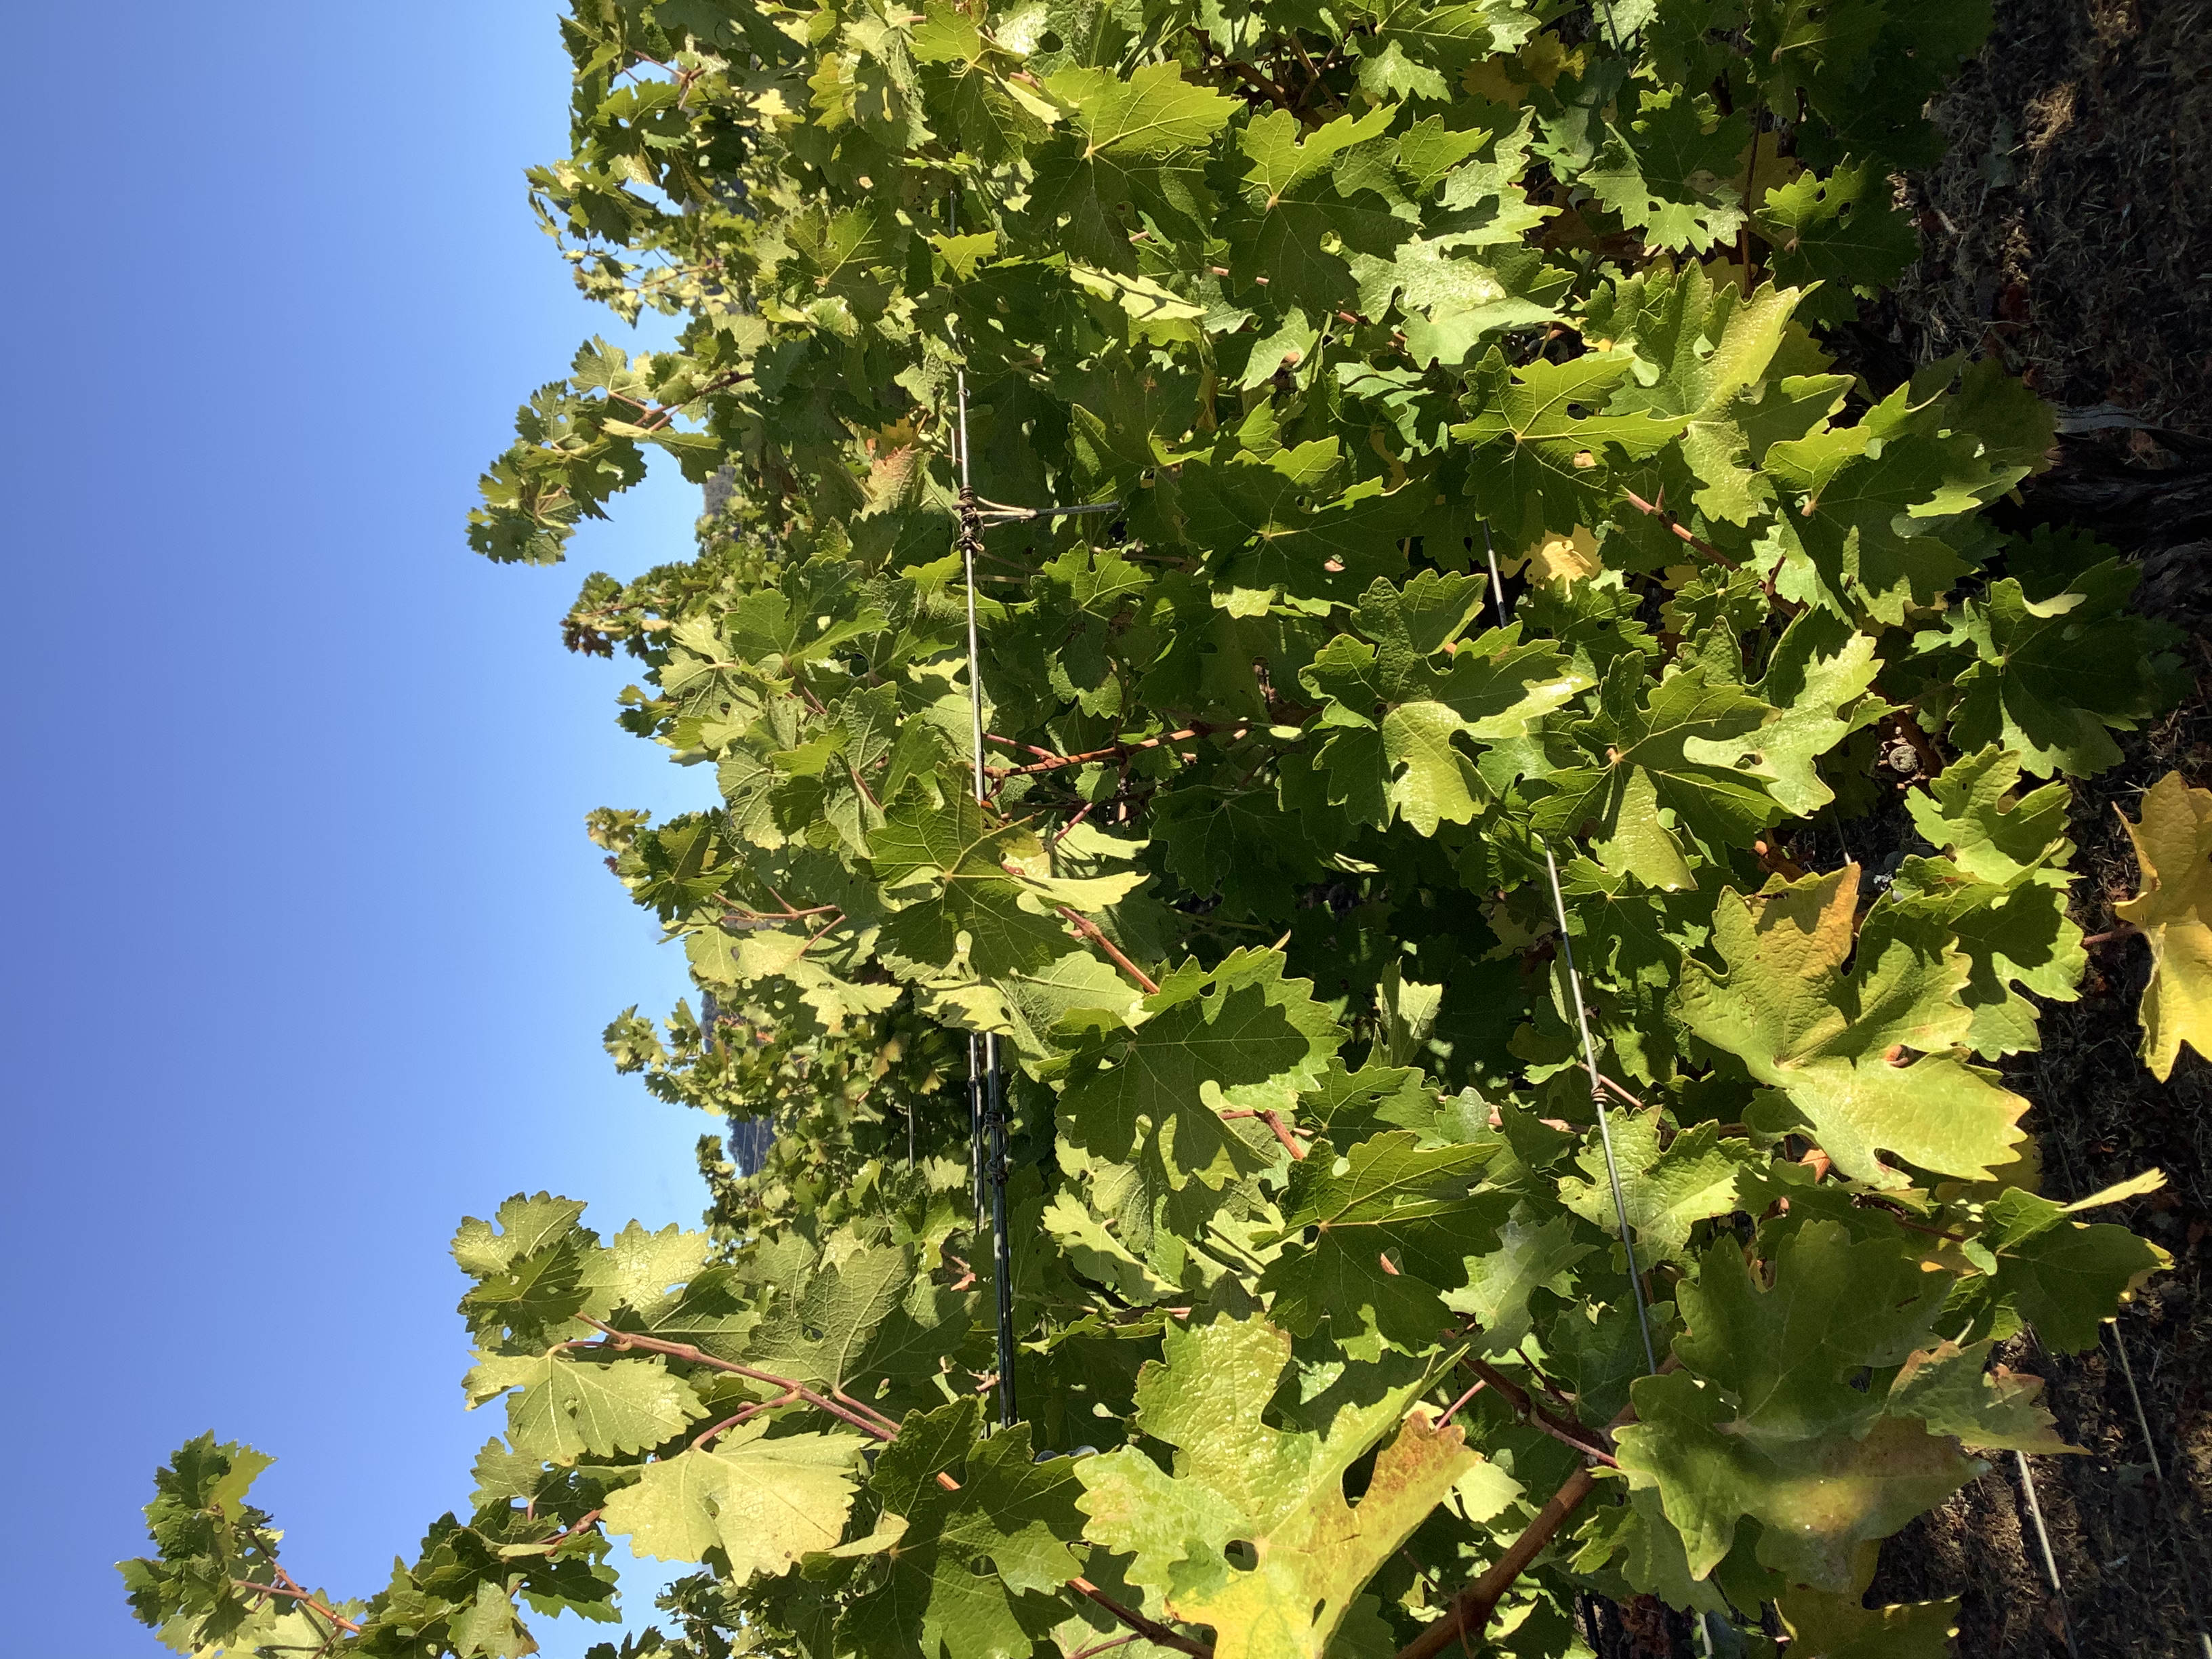
Label: No Virus